Interactive art

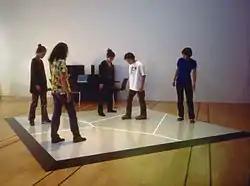
"Boundary Functions" (1998) interactive floor projection by Scott Snibbe at the NTT InterCommunication Center in Tokyo

Interactive art is a genre of art in which the viewers participate in some way by providing an input in order to determine the outcome. Unlike traditional art forms, wherein the interaction of the spectator is merely a mental event, interactivity allows for various types of navigation, assembly, and/or contribution to an artwork, which goes far beyond purely psychological activity. Interactivity as a medium produces meaning.